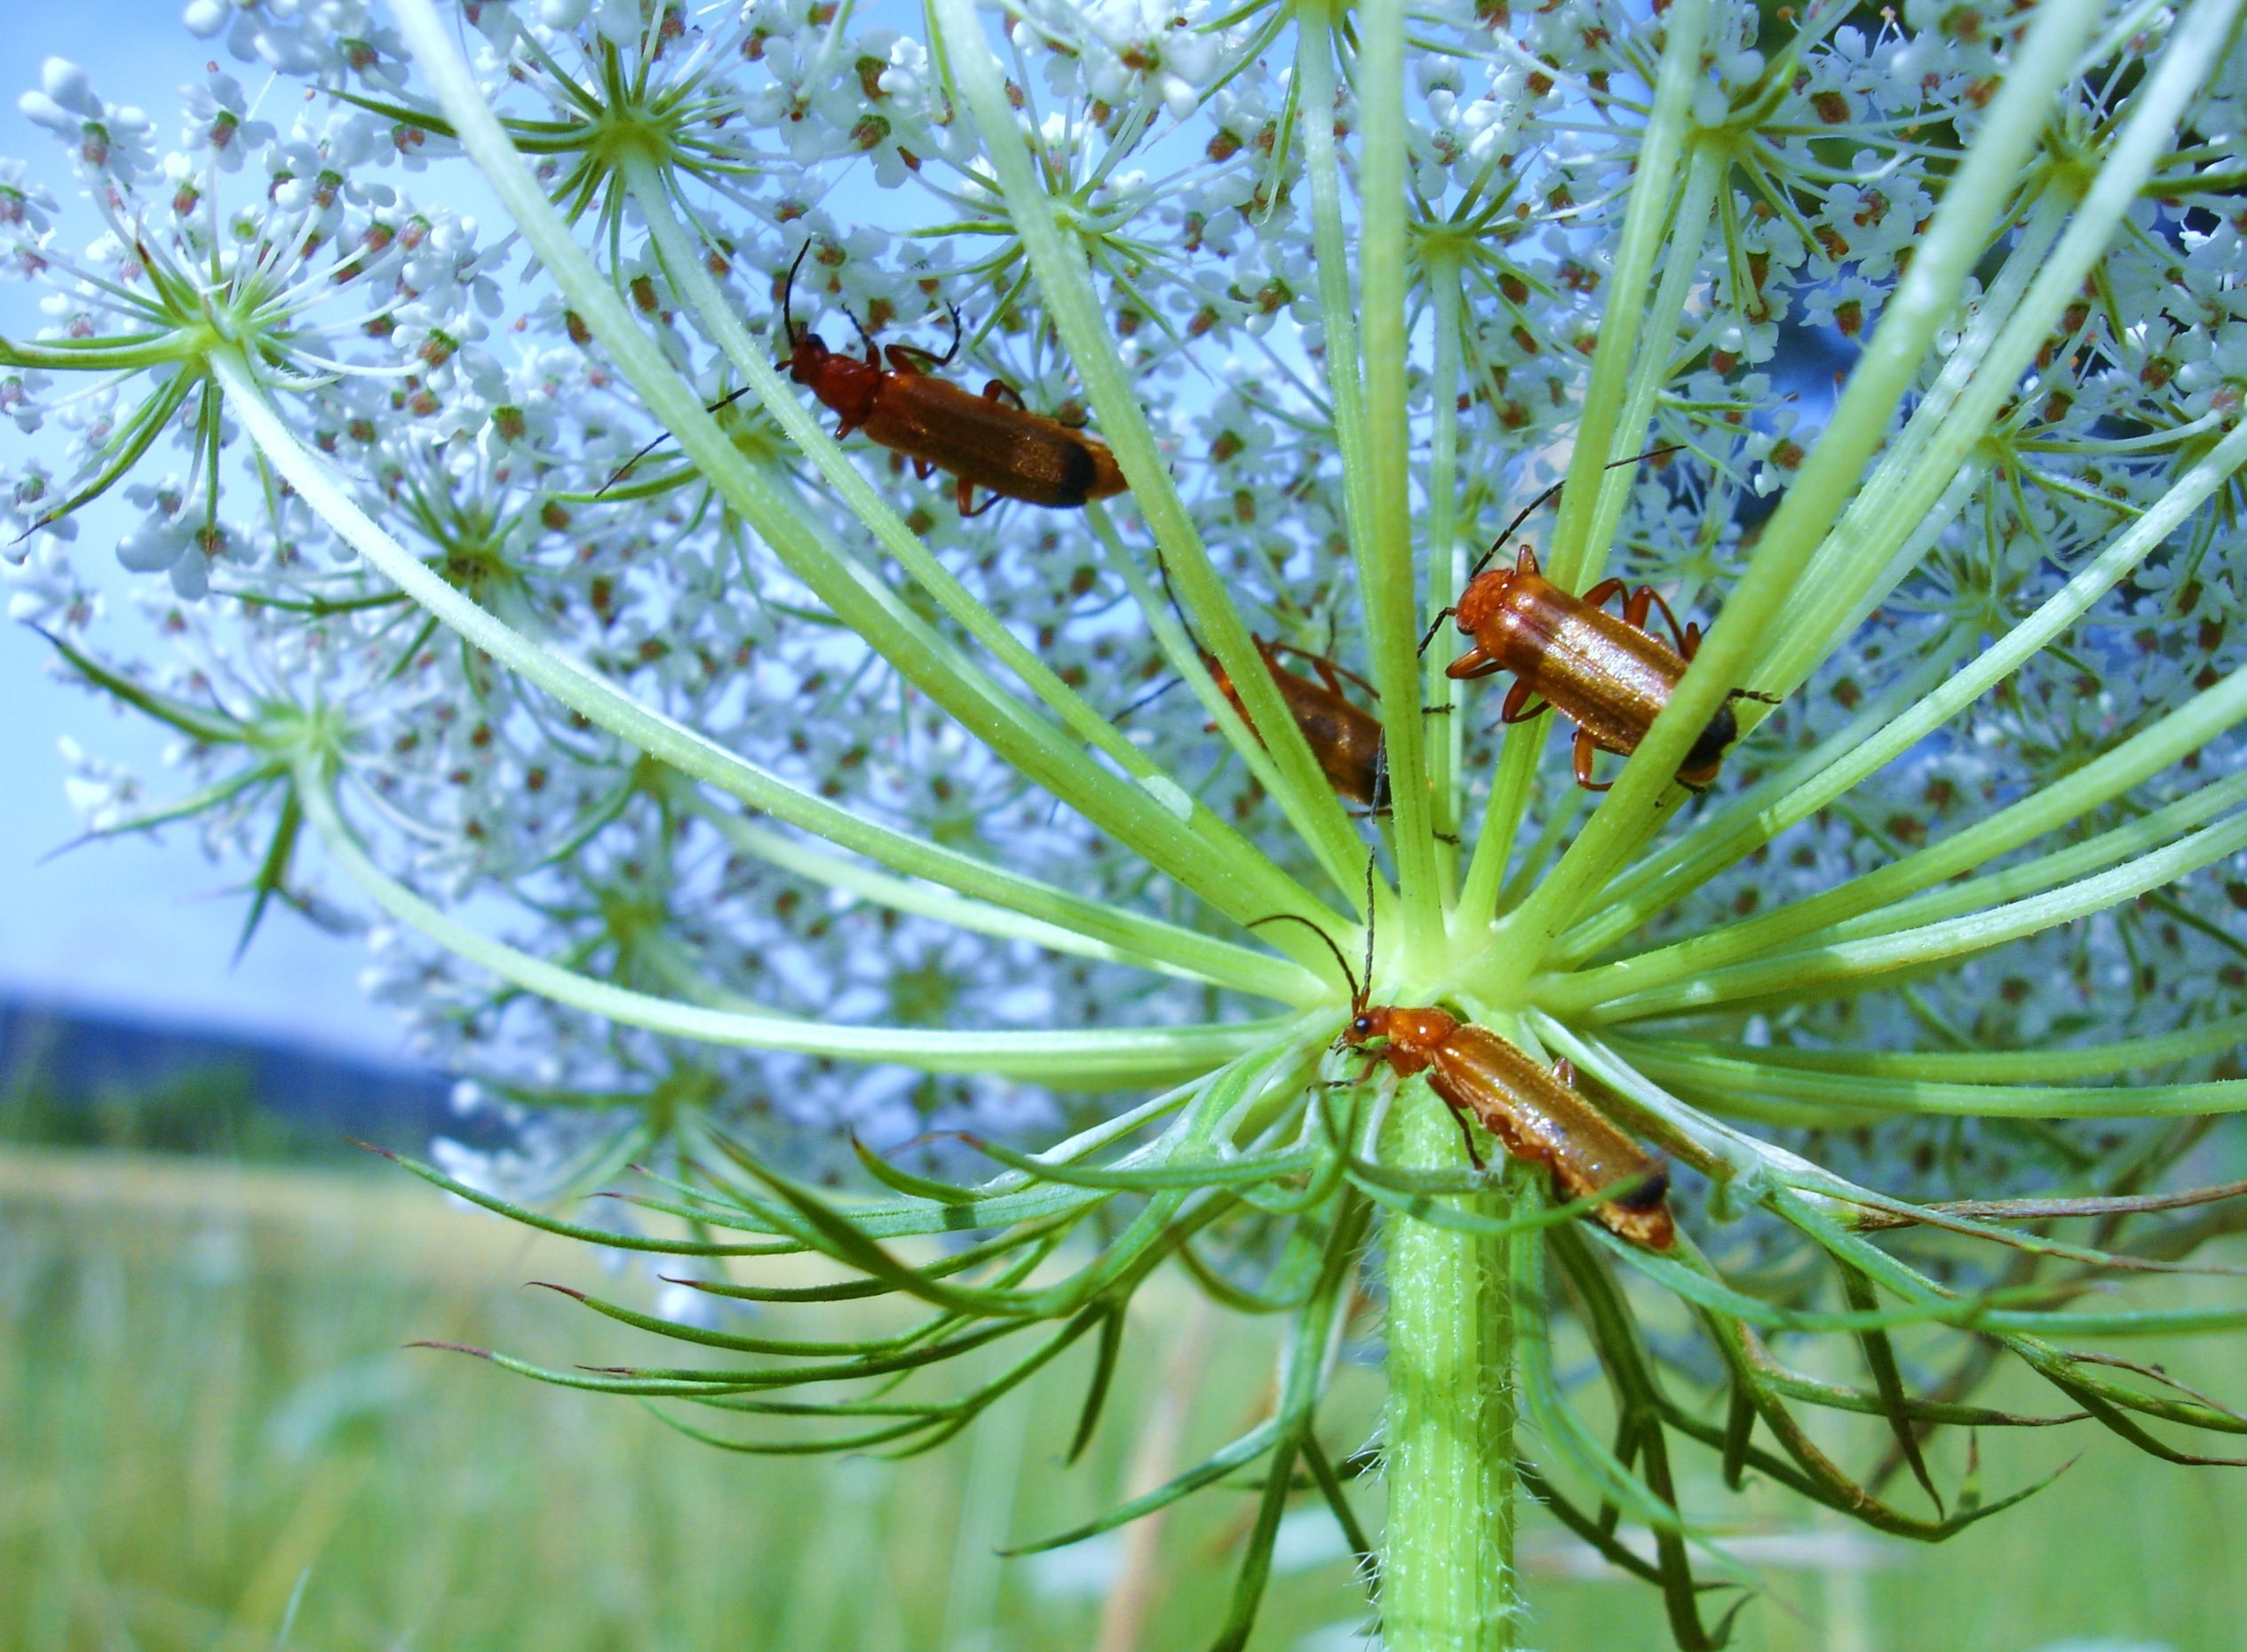
tree, nature, branch, plant, meadow, leaf, flower, wild, green, insect, evergreen, botany, fir, flora, carrot, wildflower, conifer, spruce, shrub, beetle, larch, ecosystem, macro photography, flowering plant, woody plant, land plant, arecales, nature close up view